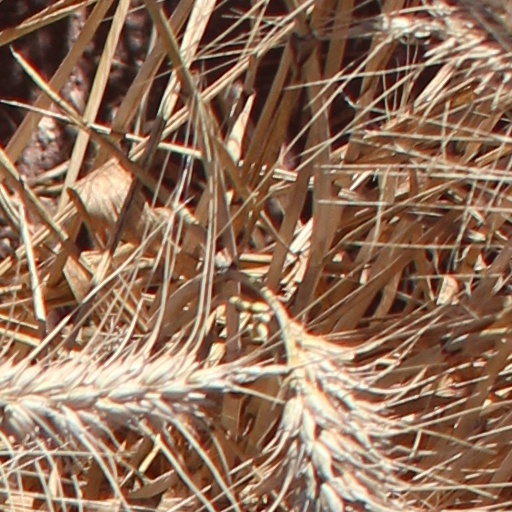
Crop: wheat